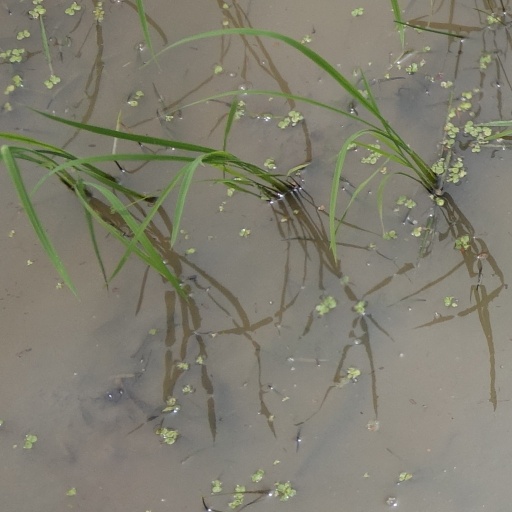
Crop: rice